Kokkoku

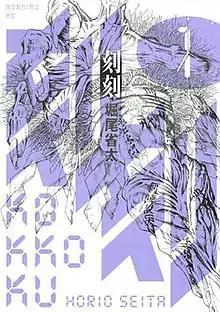
Cover of the first manga volume

is a Japanese dark fantasy manga series written and illustrated by Seita Horio. It was serialized in Kodansha's "Monthly Morning Two" magazine from May 2008 to September 2015, with its chapters collected into eight "tankōbon" volumes. The manga tells the story of Juri Yukawa, who during a kidnapping of her nephew and brother, discovered that her grandfather can stop time using a mysterious stone and that they can move freely when time is standing still.